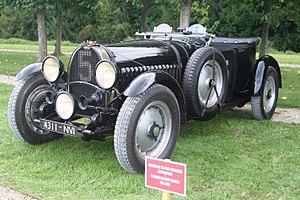
Chantilly Arts &amp
Le Chantilly Arts & Elegance Richard Mille est un concours d'élégance d'automobiles bisannuel, qui se déroule dans le domaine du Château de Chantilly, dans l’Oise depuis 2014.